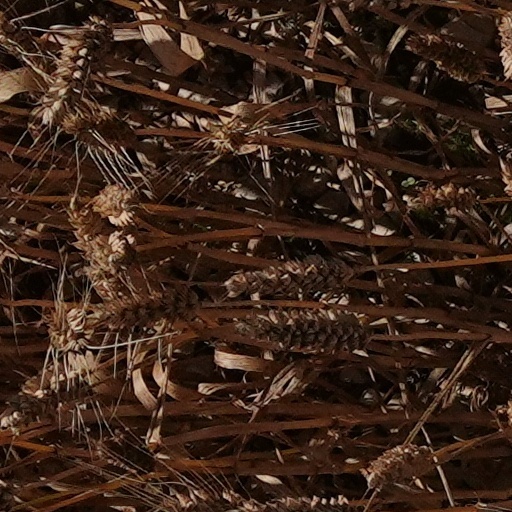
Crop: wheat